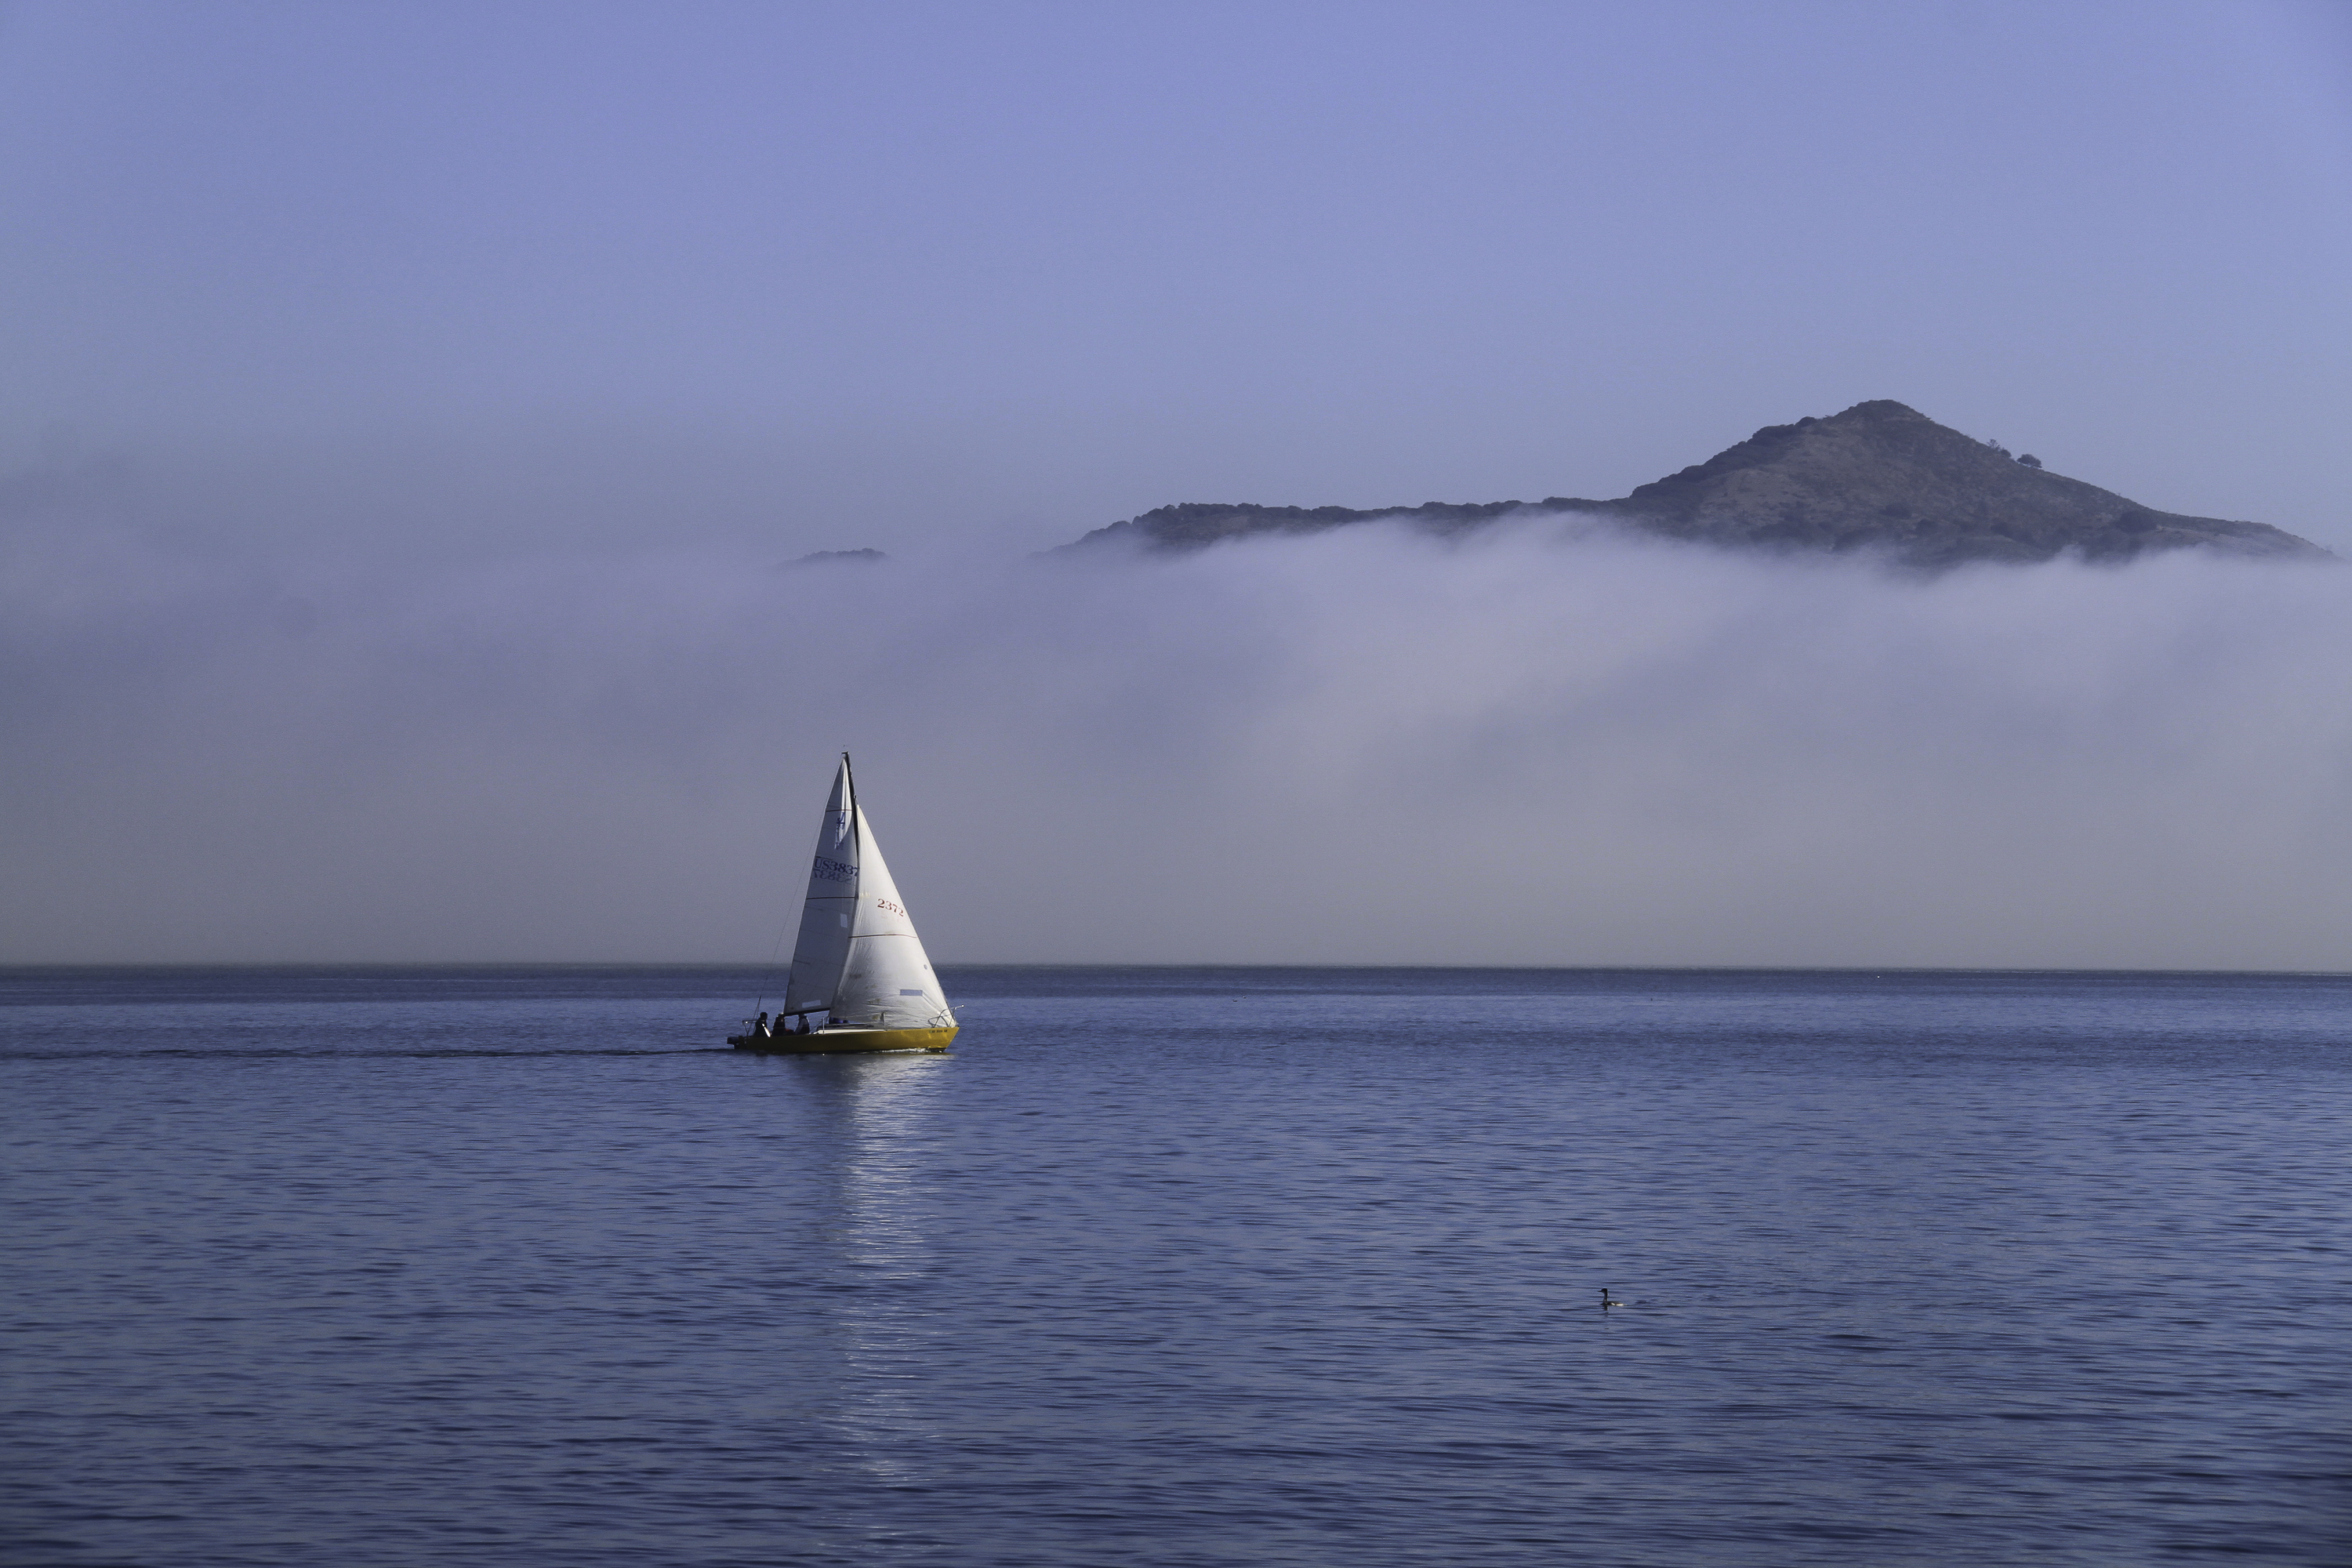
sea, coast, ocean, horizon, boat, bridge, lake, photo, vehicle, tower, sailing, canon, usa, bay, sailboat, california, sail, goldengate, photoshop, estadosunidos, 6d, lightroom, foto, argentina, us, watercraft, 60d, canonef50mmf14usm, canoneos6d, canonlens, bayarea, sausalito, rodrigoparedes, buenosaires, 160378, www160378com, sanfranciso, canoneos60d, canoneosrebelt1, canonef1635mmf28liiusm, canonef24105mmf4lisusm, 9999